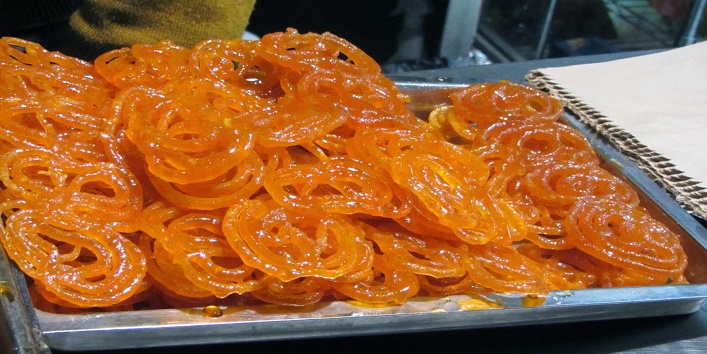
Dish: jalebi